Henry Roe Campbell

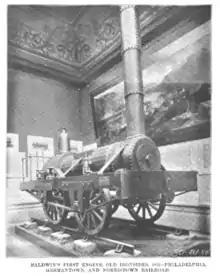
Matthias Baldwin's first steam locomotive (2-2-0), ""old ironsides"", delivered to the Philadelphia and Germantown Railroad in 1832.

Henry Roe Campbell (September 9, 1807 – February 6, 1879) was an American surveyor and civil engineer. Campbell contributed to American railroading and bridge-building in the first half of the 19th century. Campbell patented his 4-4-0 design in February 1836, just a few months before the patent law was changed to require that claims include proof of originality or novelty.